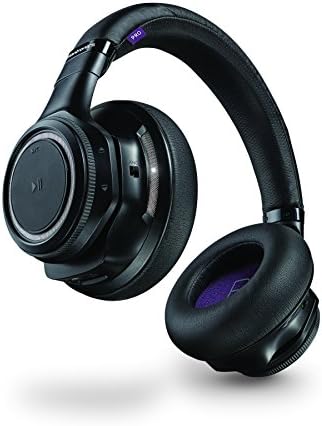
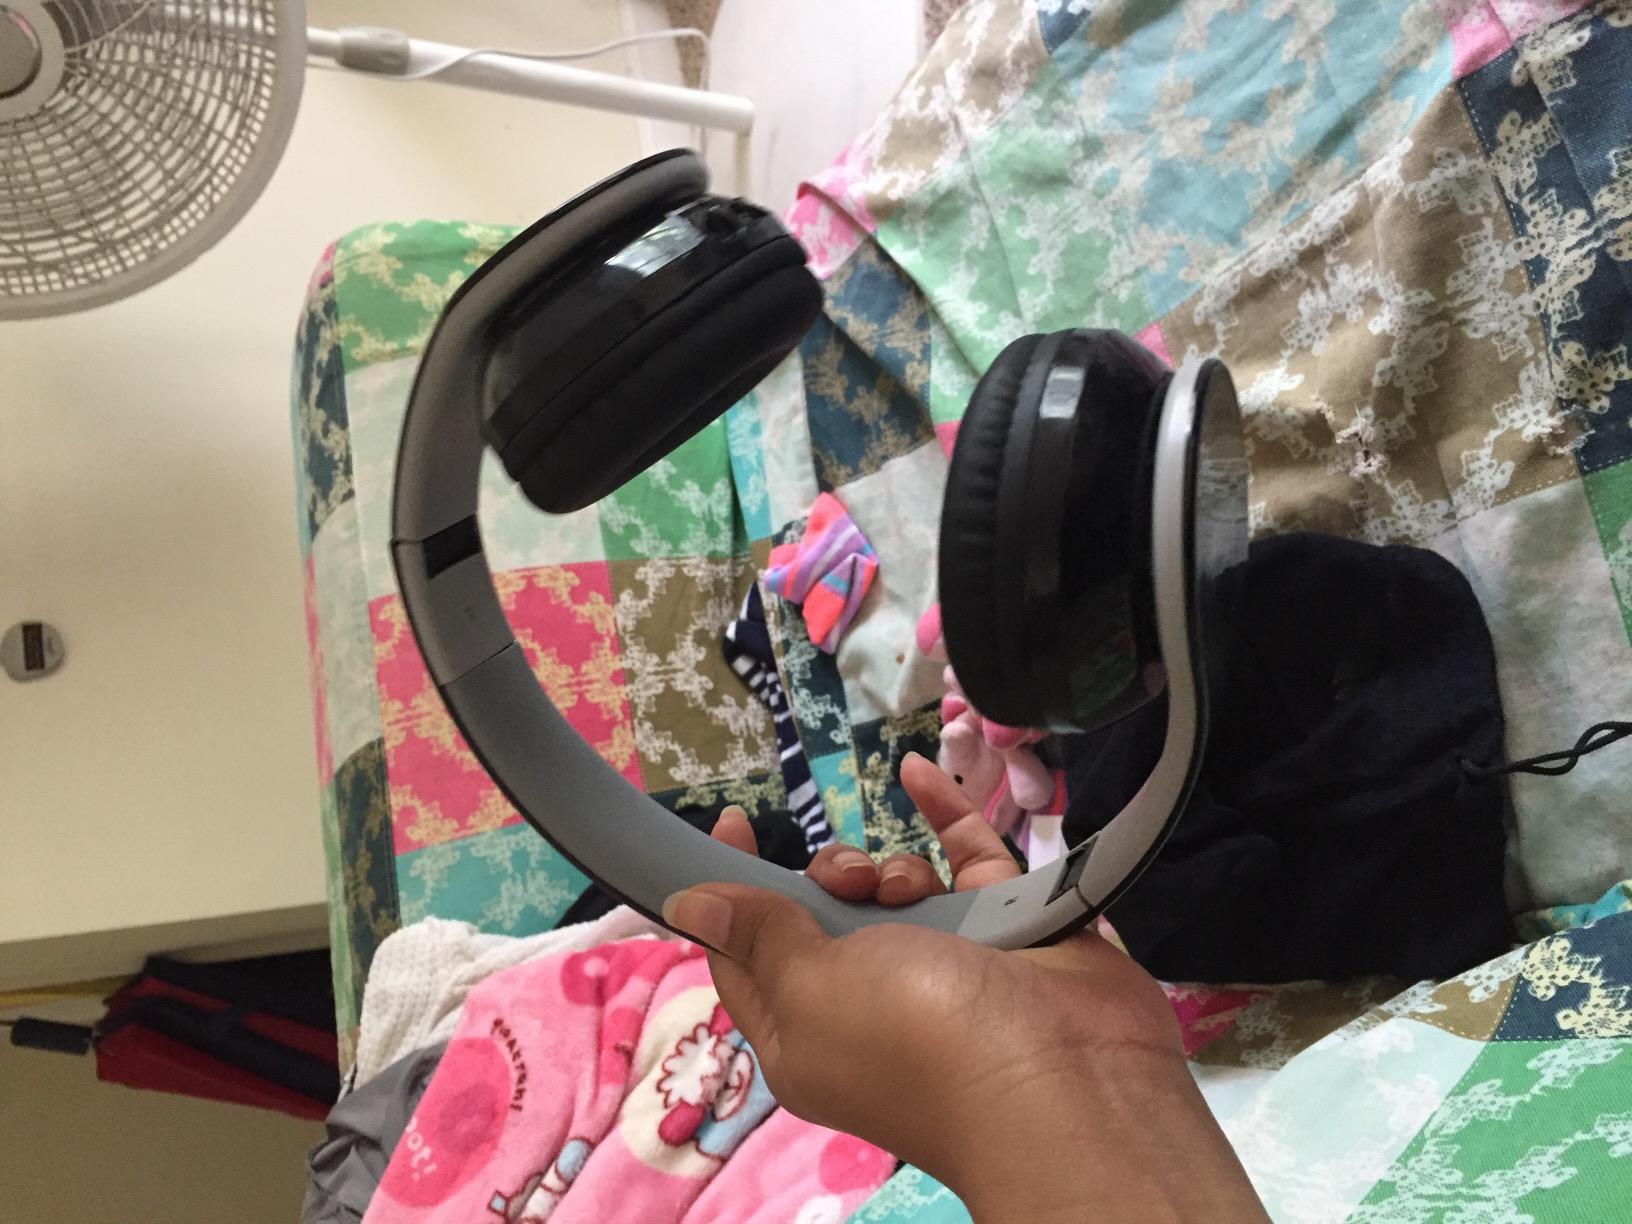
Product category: headphones
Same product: no